Croydon Shire Hall

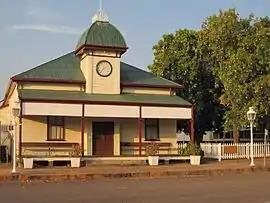
Croydon Shire Hall, 2011

Croydon Shire Hall is a heritage-listed town hall at Samwell Street, Croydon, Shire of Croydon, Queensland, Australia. It was built . It is also known as Croydon Shire Office and Croydon Town Hall. It was added to the Queensland Heritage Register on 11 June 1996.